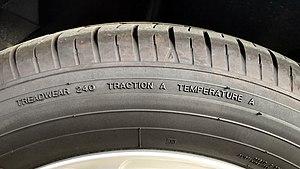
Le classement uniformisé de la qualité du pneu Uniform Tire Quality Grading est un jeu de qualifications standardisées de trois caractéristiques des pneus : l’usure de la bande de roulement, la résistance en température et la traction. L’UTQG a été créée par la National Highway Traffic Safety Administration en 1978.